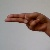
The image shows a hand gesture representing the letter 'H' in Indian Sign Language.